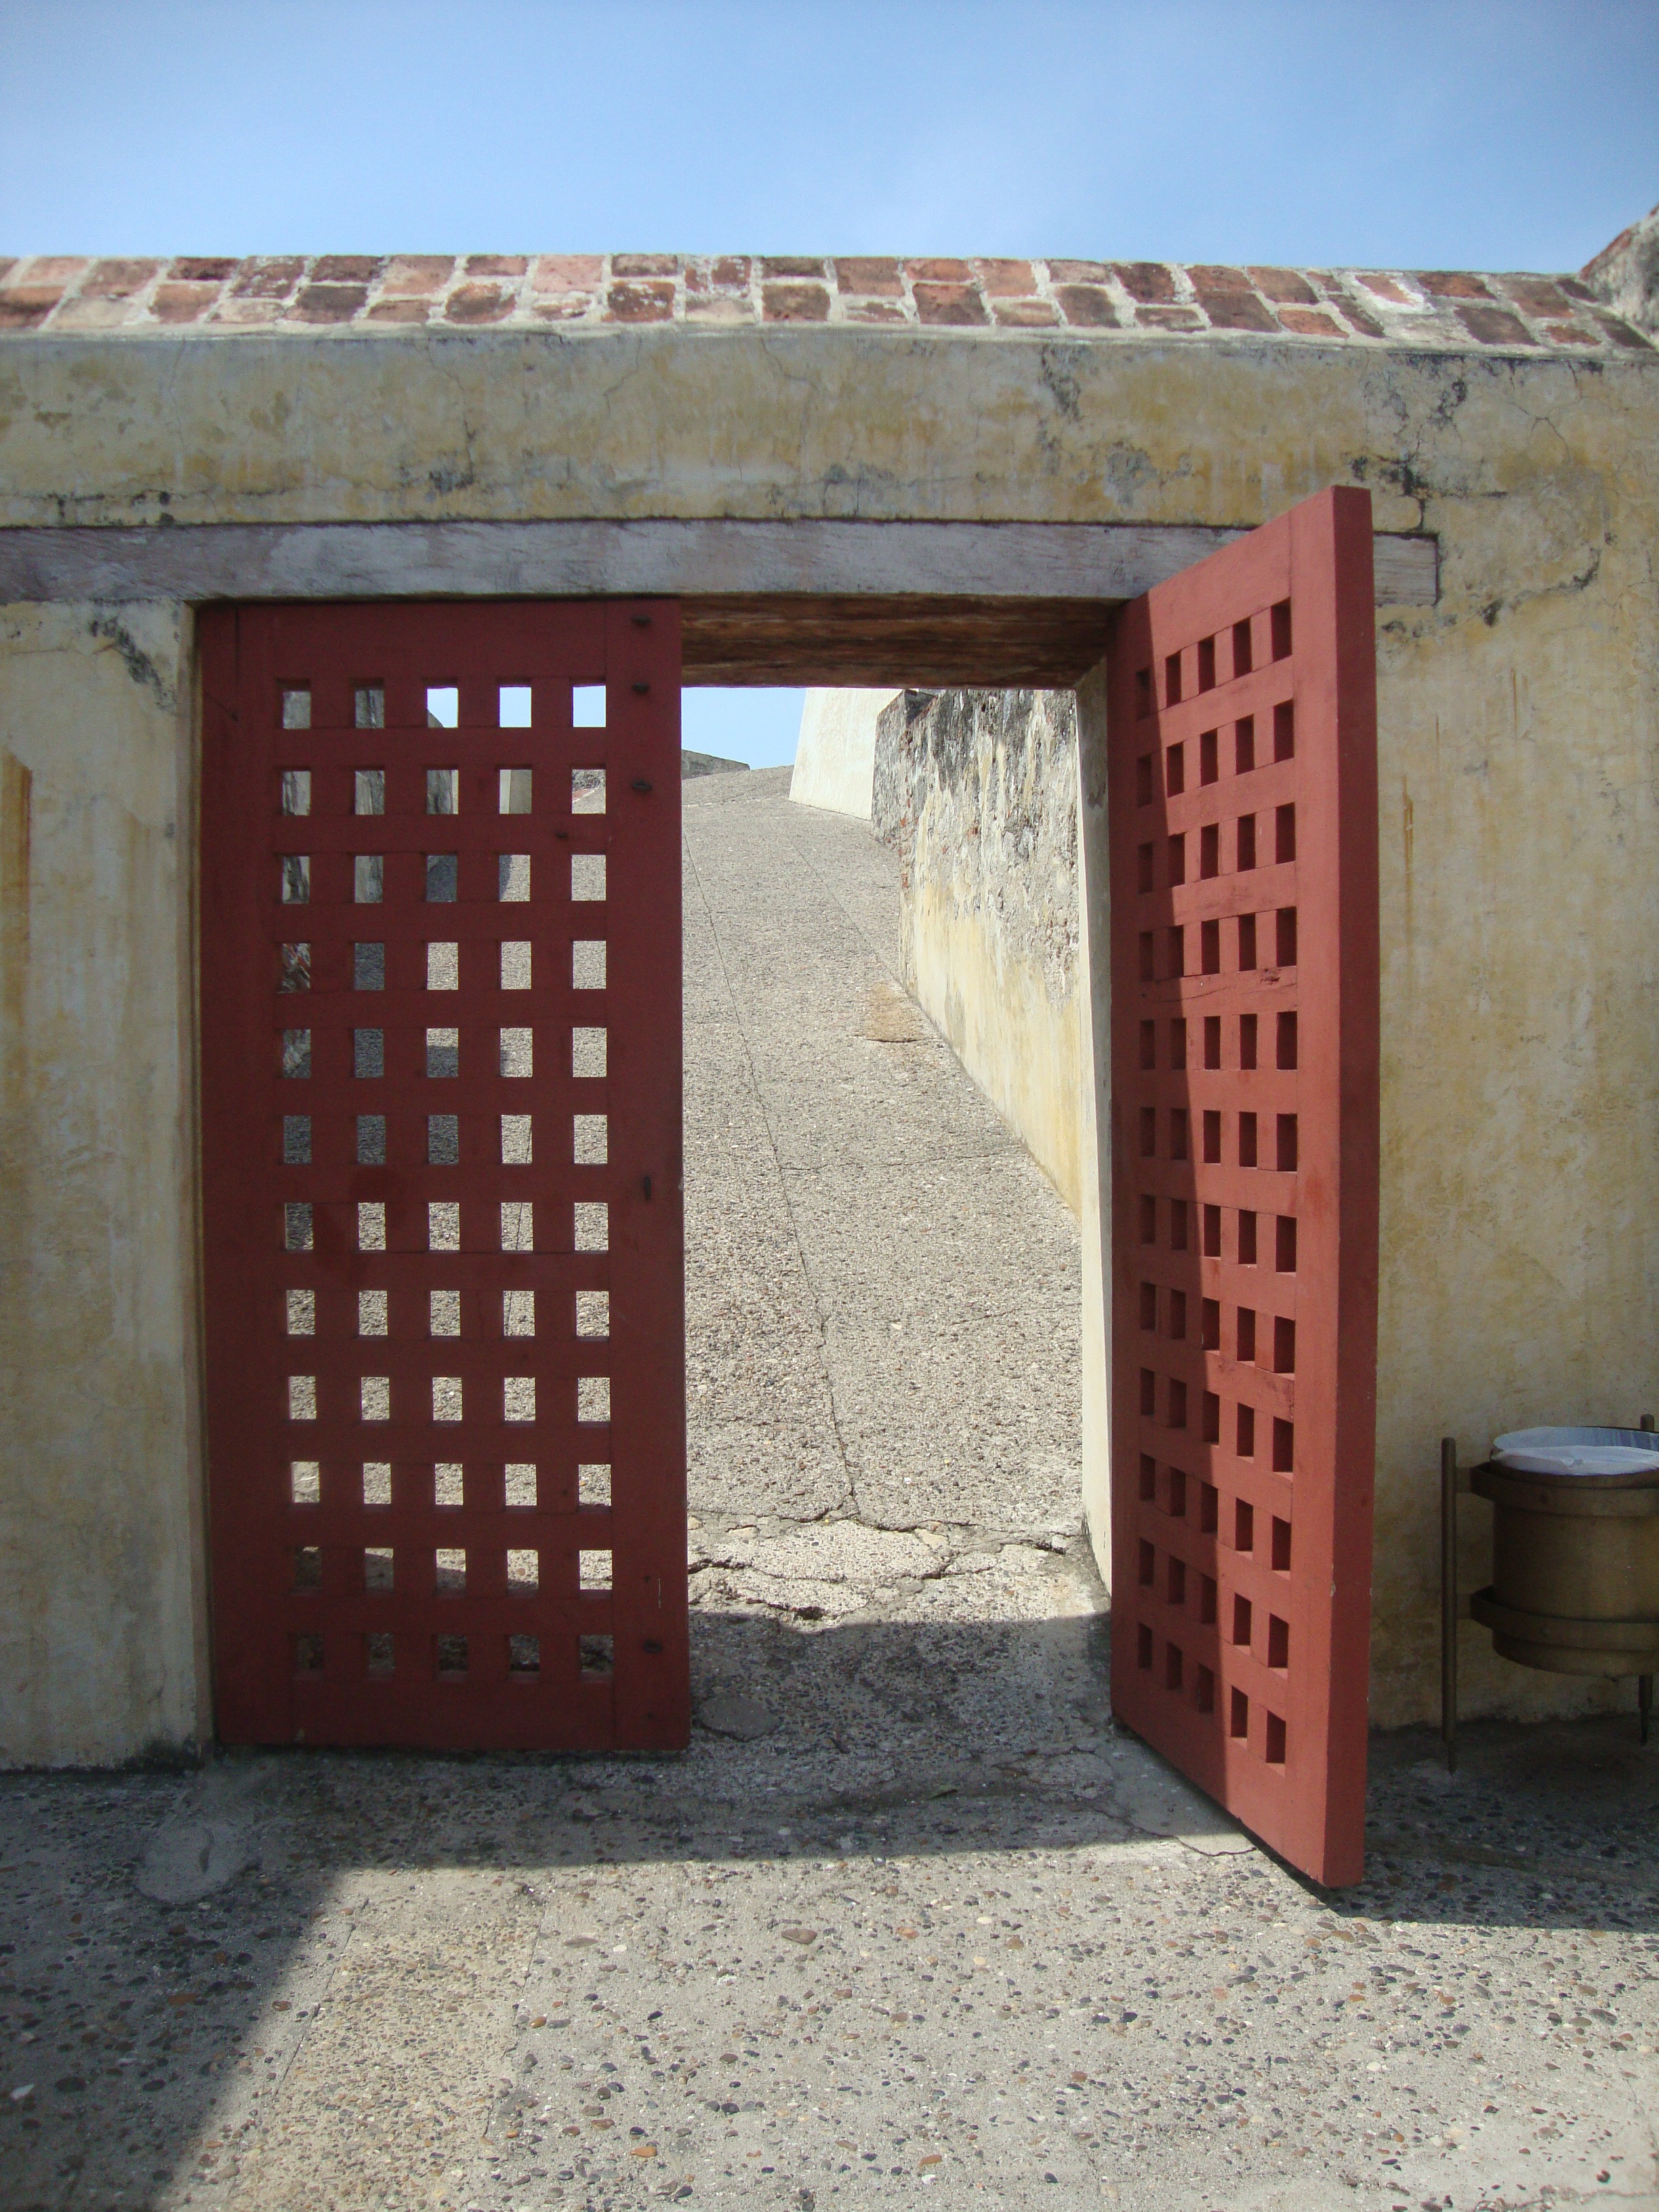
architecture, wood, house, building, wall, arch, property, brick, door, shrine, cartagena